Henry Chettle

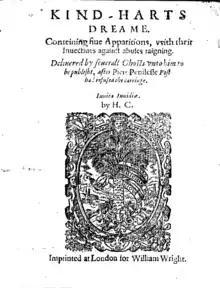
Title page of "Kind Hearts Dream" by Henry Chettle

In 1592 "Greene's Groats-Worth of Wit", supposedly the work of the recently deceased, and very popular, Robert Greene, was published, having been entered in the register of the Stationer's Company "at the peril of Henry Chettle". This contained a passage criticising various playwrights, which offended at least two contemporary writers, one probably the alleged "atheist" Christopher Marlowe and the other possibly William Shakespeare. Chettle was accused of writing the work under Greene's name. He denied the charge in the preface to his "Kind Heart's Dream", published later that year: